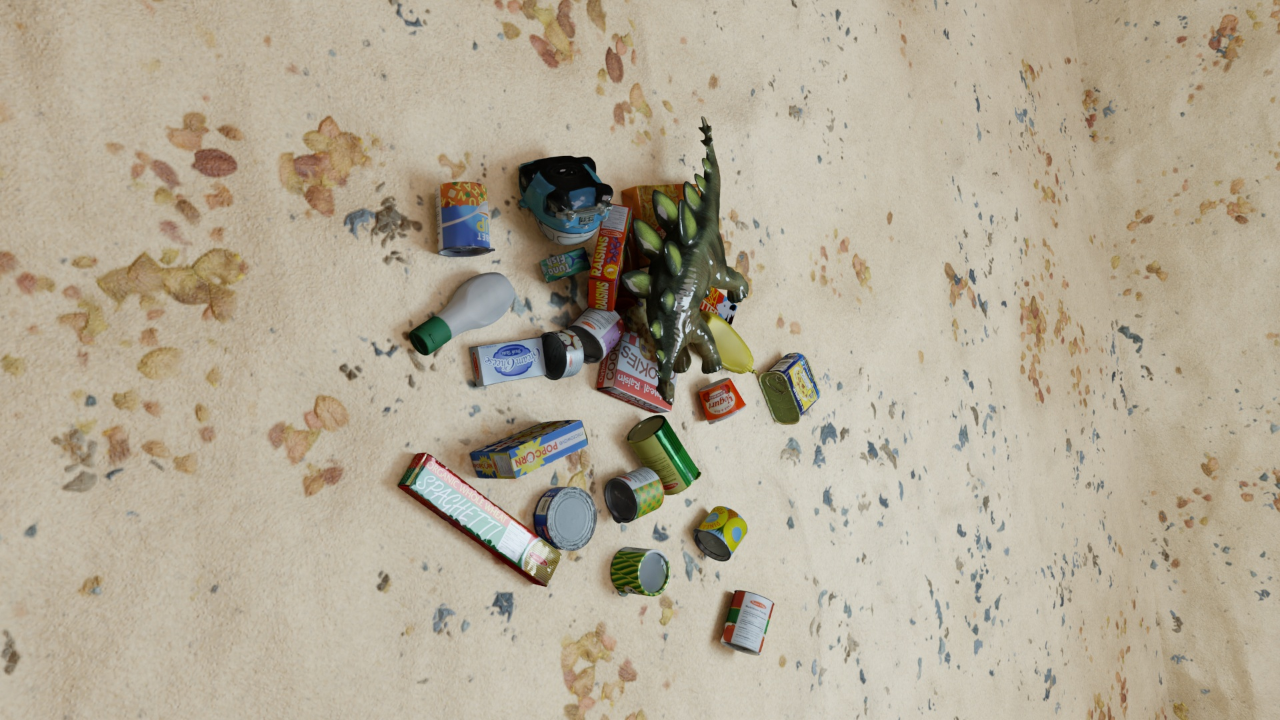
Question:
What are the five normalized (x, y) points between 0 and 1 in the image that outline the grasp plane for the bottle of spicy yellow mustard? Your answer should be as Grasp center: [], Left finger base: [], Right finger base: [], Left finger tip: [], Right finger tip: [].
Answer: Grasp center: [0.567969, 0.458333], Left finger base: [0.564063, 0.494444], Right finger base: [0.571875, 0.423611], Left finger tip: [0.54375, 0.5125], Right finger tip: [0.552344, 0.441667]